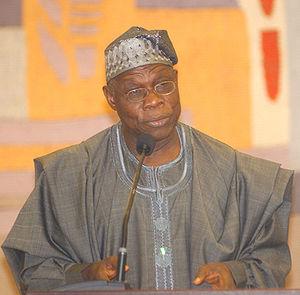
Olusegun Obasanjo est un militaire et homme d'État nigérian, chrétien de l'ethnie yoruba et originaire de la ville d'Abeokuta, dans l'État d'Ogun. il devient une première fois chef de l'État de 1976 à 1979 au sein du gouvernement militaire fédéral puis, revenu à la vie civile, il est élu président de la République pour deux mandats successifs, de 1999 à 2007.
L’histoire du Nigeria remonte à la préhistoire. Au IXᵉ siècle, les premières institutions politiques connues se développent et étendent leur emprise durant la période correspondant au Moyen Âge européen.